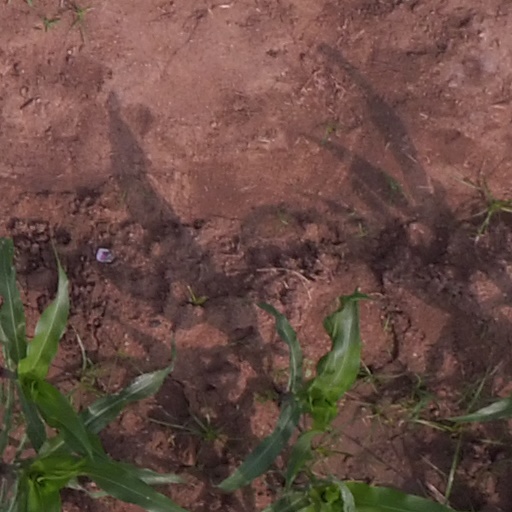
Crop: maize; corn